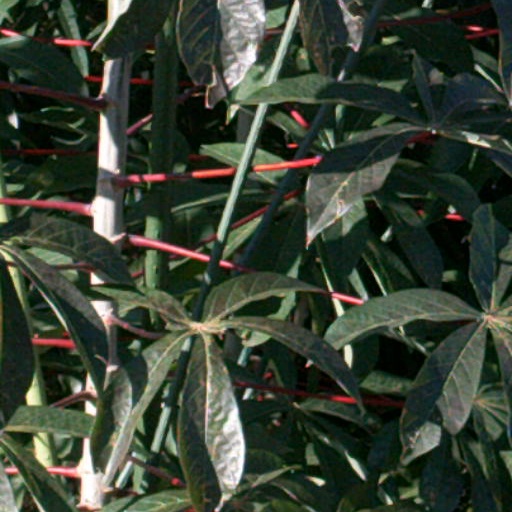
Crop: cassava